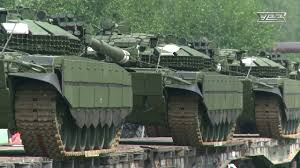
Label: Tank